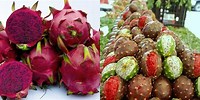
Label: Dragonfruit